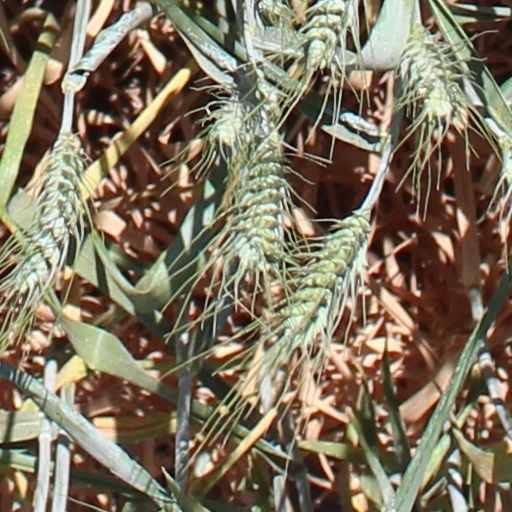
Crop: wheat